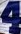
Number: 4